Kemal Doğulu

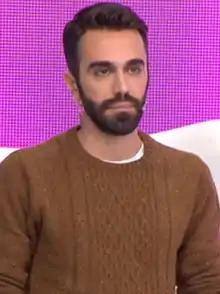
Doğulu on "İşte Benim Stilim" in 2015

Doğulu was born in 1979 in Mersin as the eldest child of Nur and Rasim Doğulu. His brother Kadir Doğulu is an actor. His father went to the US for work when Doğulu was 12 and he started working as a hairdresser alongside his cousin. Due to his uncle's insistence, he enrolled in an İmam Hatip school but was not successful in Quran courses. Without his family's knowledge, he participated in the Anadolu High School exams and enrolled in the computer studies courses. He then studied marketing at Harran University. He then moved to Istanbul and worked in his cousin Zeki Doğulu's place as a hairdresser. He soon began working as a makeup artist and photographer and his works were published in "Elle" magazine.